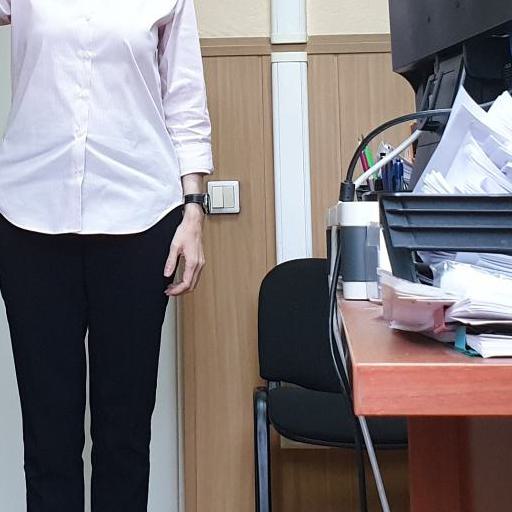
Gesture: no_gesture